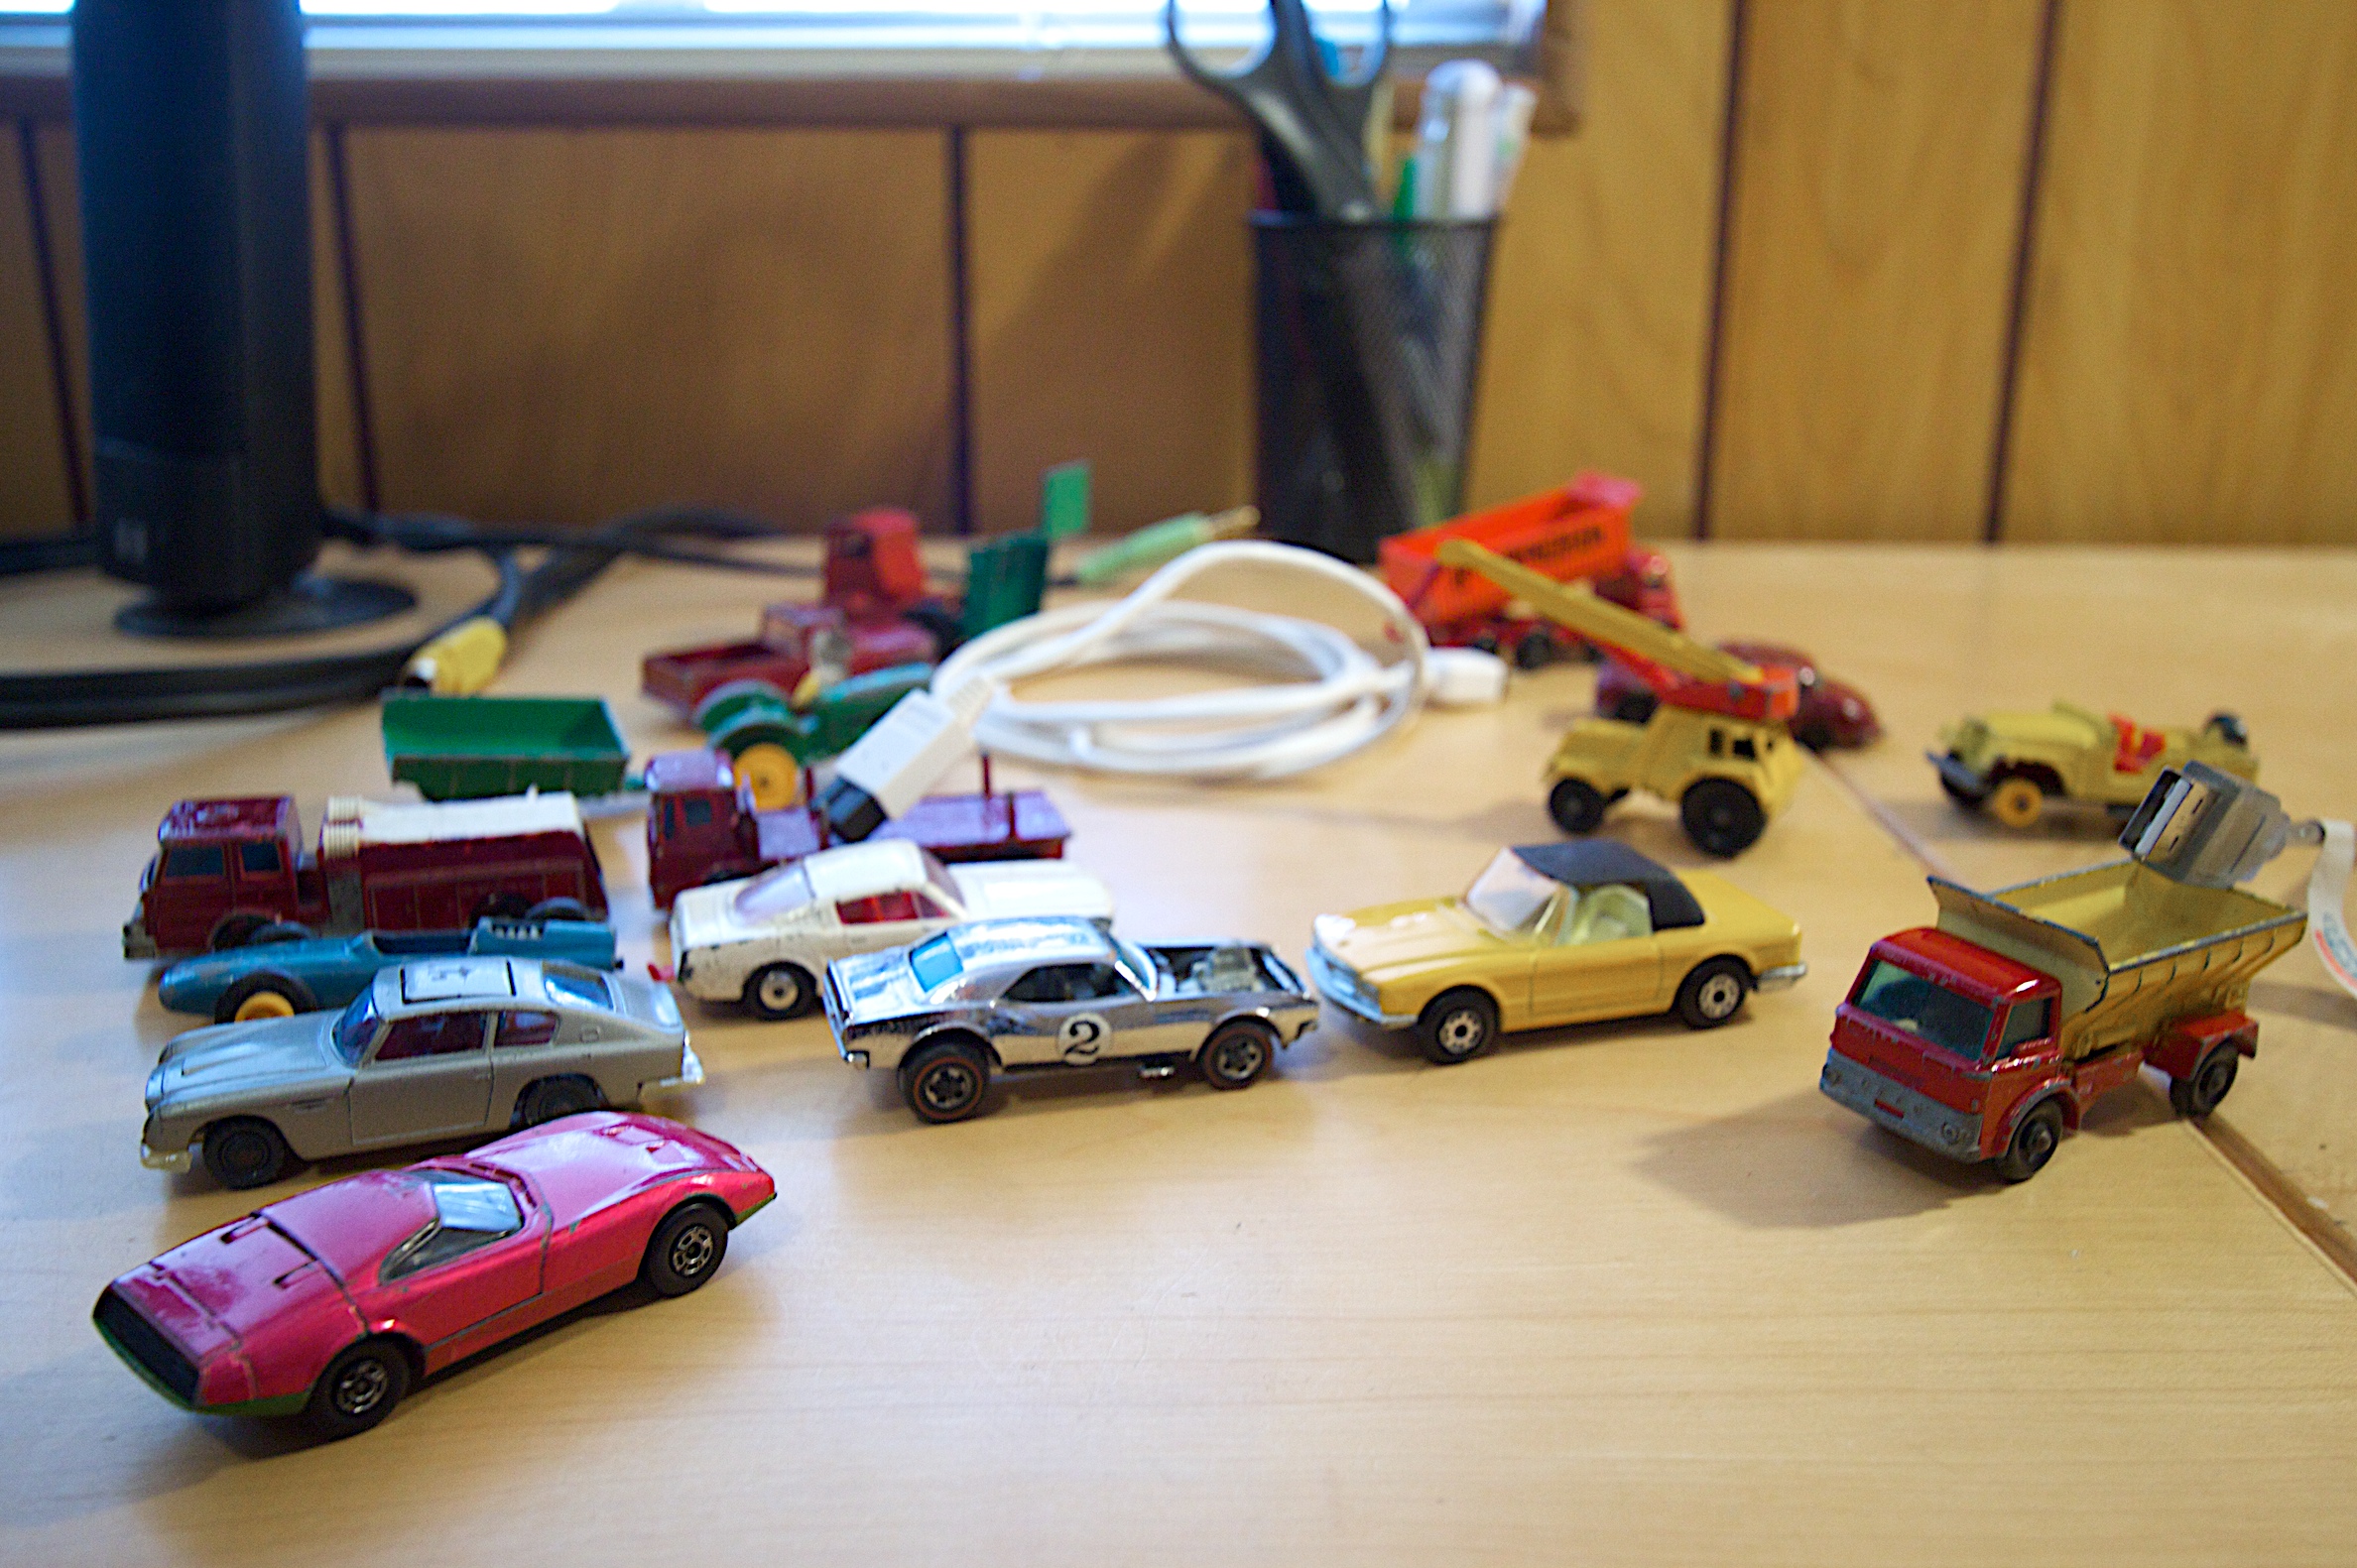
play, vehicle, machine, toy, miniature, art, toys, model car, scale model